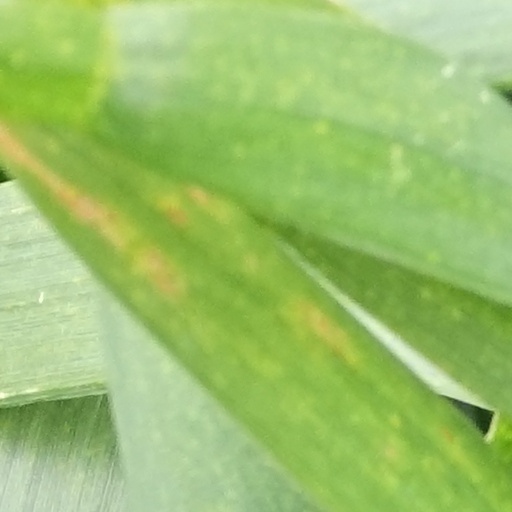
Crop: wheat